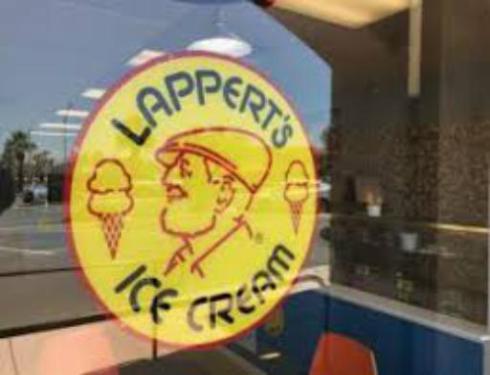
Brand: lappert's
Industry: Food